NBC Radio Network

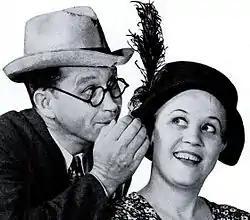
Jim and Marian Jordan as comedy duo "Fibber McGee and Molly". Debuting on NBC Blue in 1935, their show moved to NBC Red in 1938, where it lasted until 1955.

This practice of moving popular shows over to NBC Red, coupled with NBC Blue's reputation as a weaker network, likely originated the misperception that NBC Blue "solely" featured sustaining programs (e.g., news, cultural and educational programs which had no sponsor) and NBC Red "solely" featured commercial fare. As it was, networks had limited control over their schedules as advertisers bought available time periods for programs, regardless of what other sponsors broadcast in other time slots. Networks rented out studio facilities used to produce shows and sold air-time to sponsors. Sustaining programs were the only programs produced by the networks and were used to fill unsold time periods (affiliated stations had the option to "break away" from the network to air a local program during these periods) but the network had the "option" to take back the time period if a network sponsor wanted the time period. Dramatic programs, which comprised only 2 percent of program time on NBC Red in 1926, accounted for 25 percent of the network's airtime by 1942.